Corinthia Hotel Khartoum

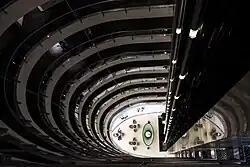
Lobby interior of the Corinthia Hotel Khartoum

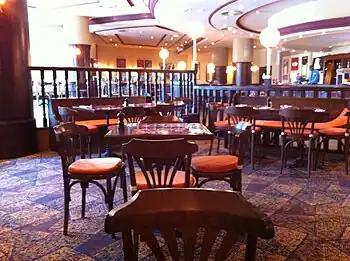
Restaurant in hotel

It has 18 guest floors, 173 rooms and 57 suites. The hotel has six restaurants and cafés and leisure facilities including spa, gym, tennis and squash courts.